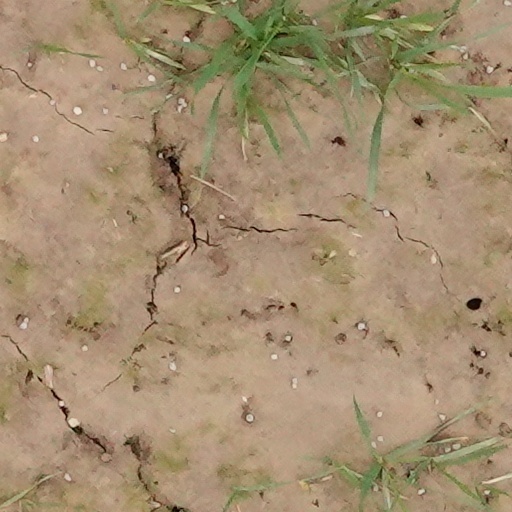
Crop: wheat